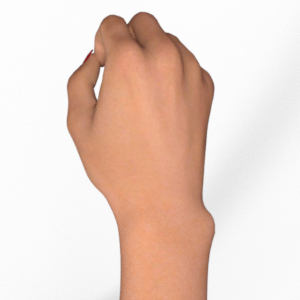
Label: rock